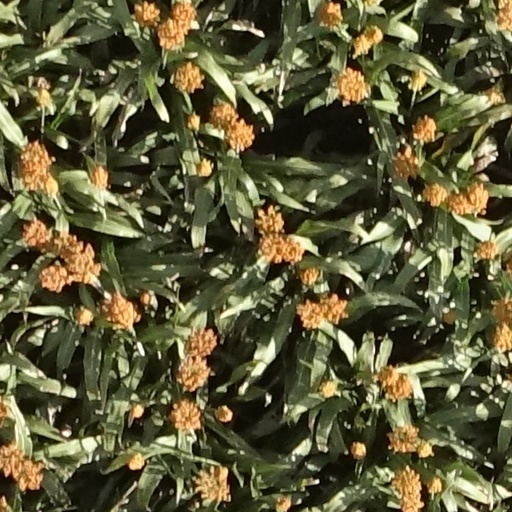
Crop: sorghum